Deep-fried Mars bar

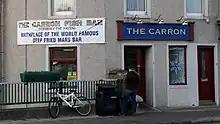
A banner on The Carron Fish Bar in Stonehaven, reading "Birthplace of the World Famous Deep Fried Mars Bar", December 2007

The origins of the deep-fried Mars bar are disputed. John Davie claimed to have invented it in 1992 in The Haven Chip Bar (now The Carron) in Stonehaven, near Aberdeen on Scotland's northeast coast. It received rapidly escalating media attention after "Aberdeen Evening Express" writer Alastair Dalton reported on 23 August 1995, "HOT chocolate has become this summer's sizzler in Stonehaven chip shop. Mars Bars, deep-fried in batter, are being snapped up by sweet-toothed teenagers. The craze started when the school holidays began and has quickly taken hold says Ingram Mowatt (41), owner of The Haven, Allardice Terrace. " The article included a quote from a Mars spokesperson, who said this was the most unusual way they had come across of enjoying a Mars bar. The following day the story was picked up and run in the "Daily Record" in an article titled "Mars supper, please".